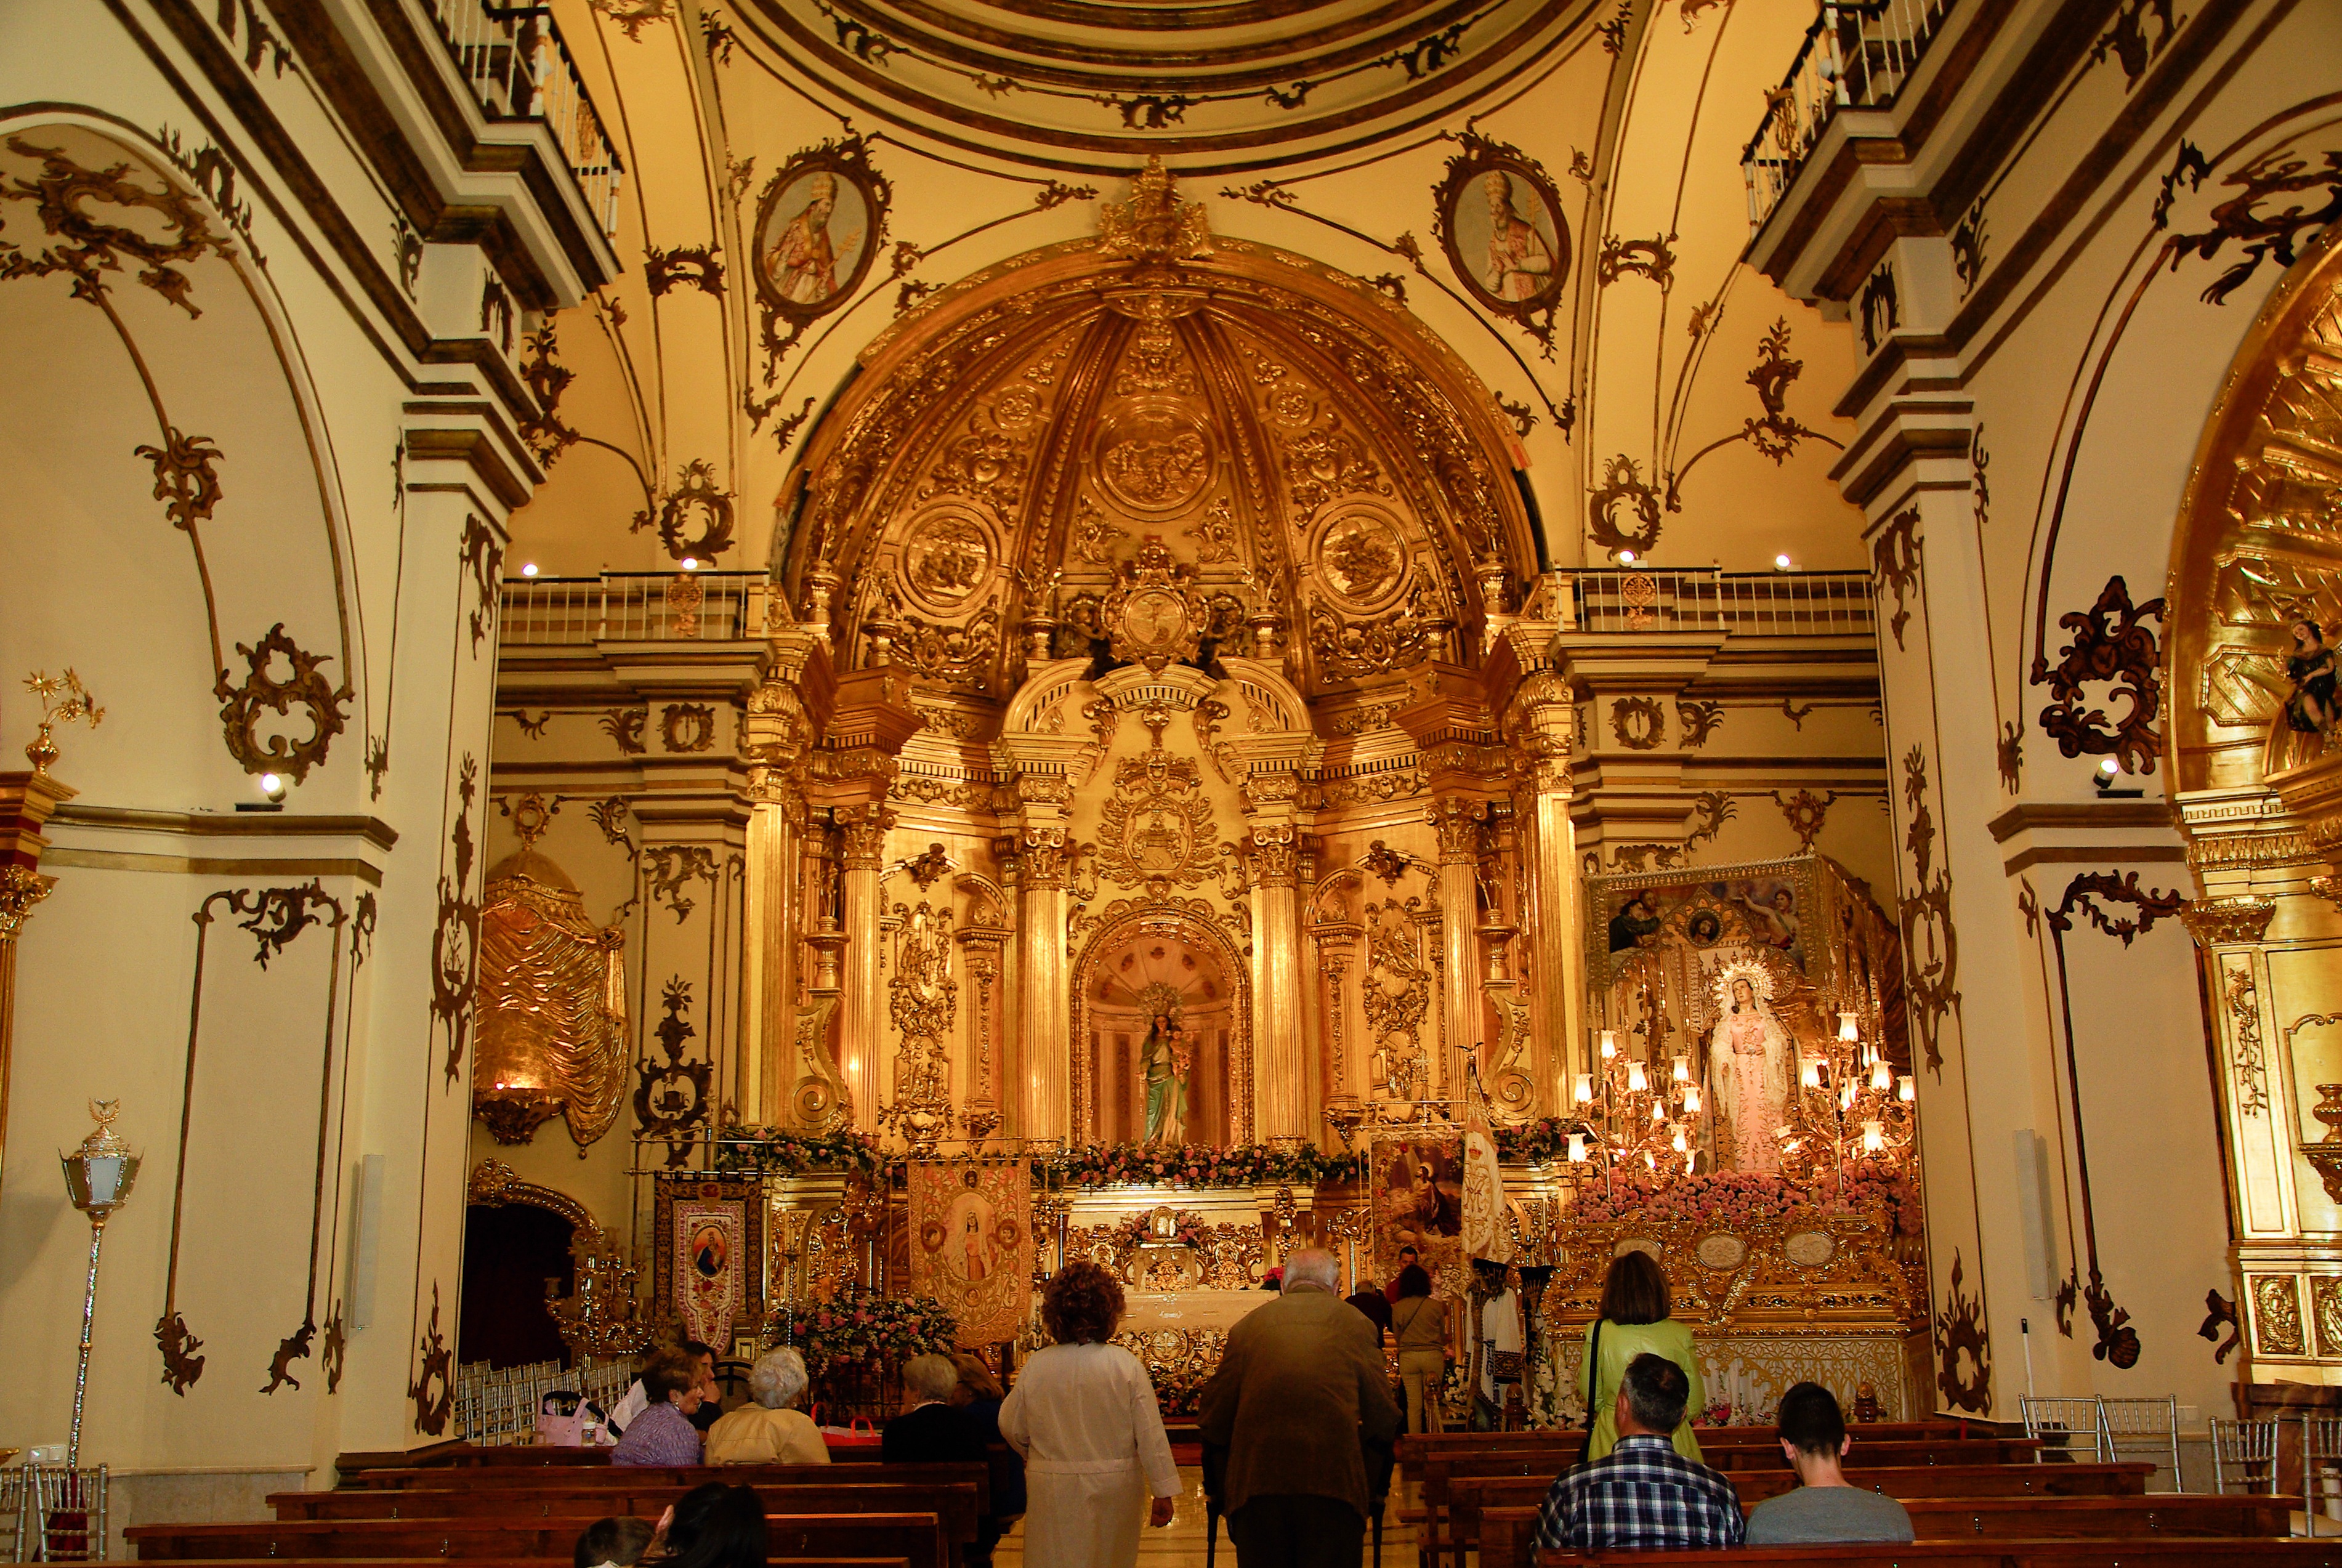
building, palace, religion, church, cathedral, chapel, place of worship, spain, temple, altar, synagogue, basilica, ancient history, lorca, holy week